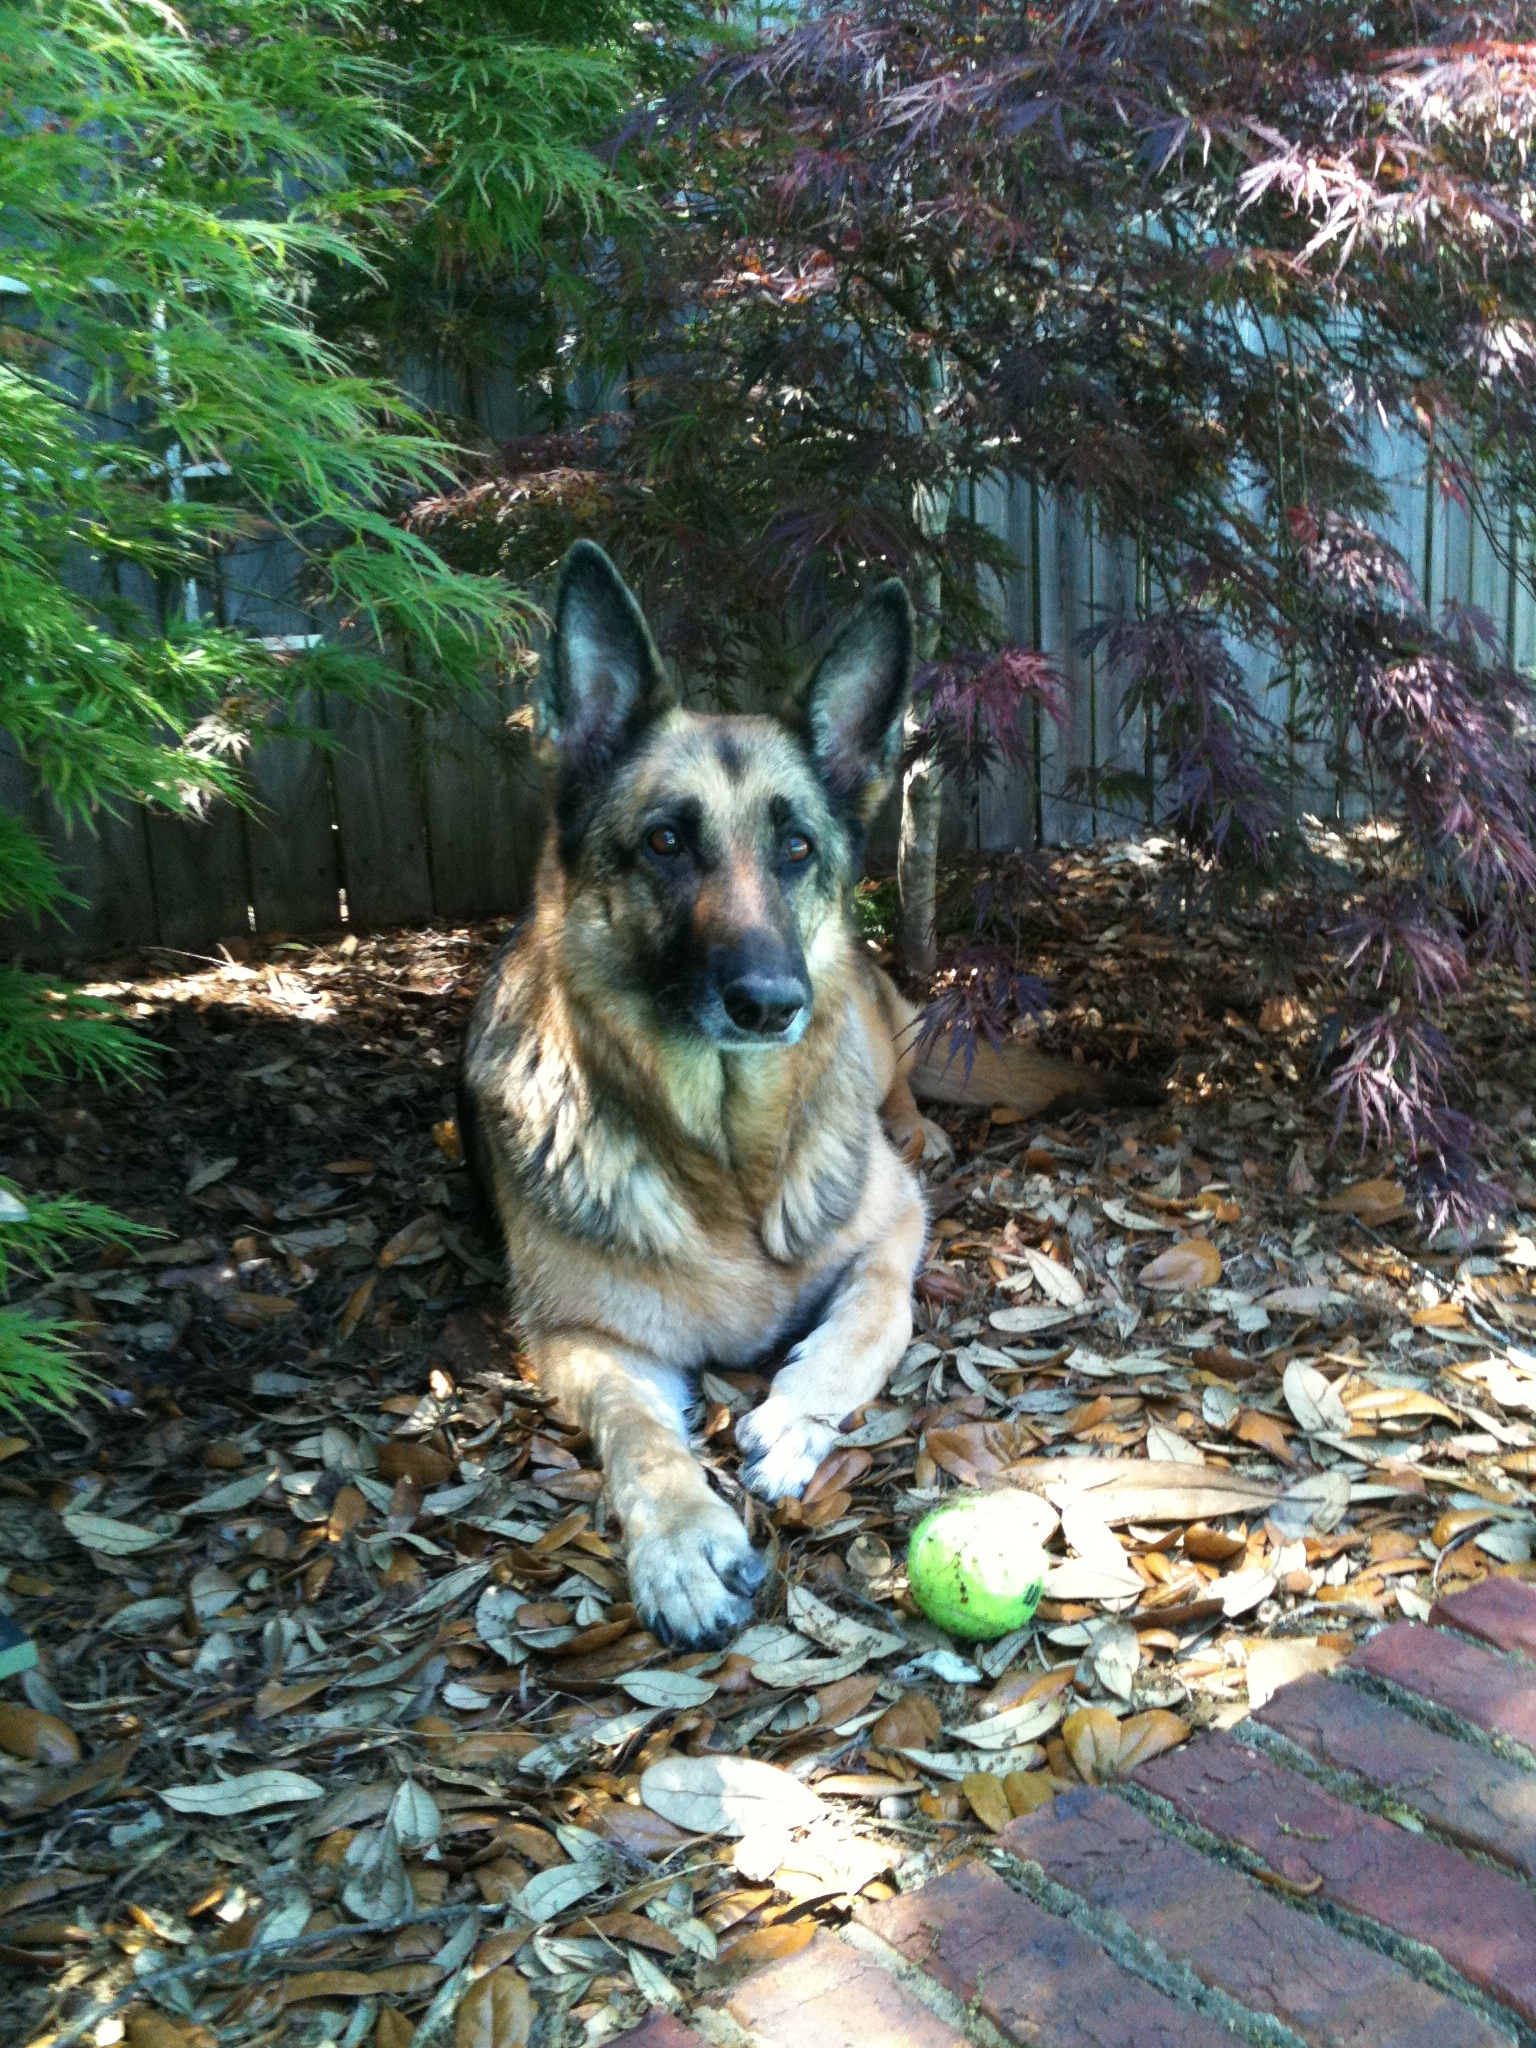
dog, mammal, dog like mammal, outdoor structure, wolfdog, german shepherd dog